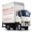
Label: truck